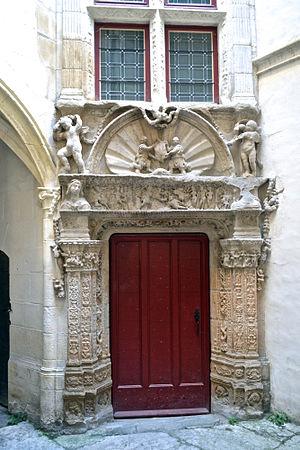
Maison Dupré-Latour à Valence (Drôme, France), XVIe s. Cour intérieure, porte de la tourelle d'escalier, décor Renaissance.
Cet article recense les monuments historiques de la Drôme, en France.
La maison Dupré-Latour, ou hôtel Dupré la Tour, est un ancien hôtel particulier situé 7 rue Pérollerie, à Valence, construit à partir de 1522. Il est classé sur la liste des monuments historiques français en 1927. La graphie « Dupré-Latour » s’est imposée par l’usage.
Cet article recense les monuments historiques de Valence, dans le département de la Drôme, en France.